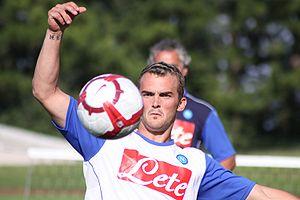
Erwin Hoffer est un footballeur autrichien né le 14 avril 1987 à Baden. Il évolue au poste d'attaquant.